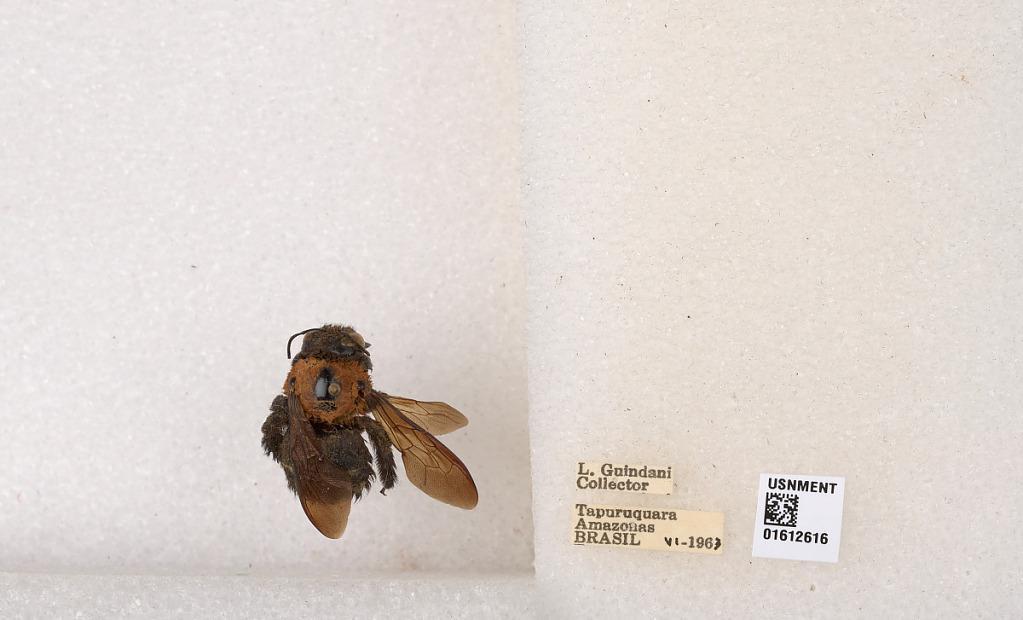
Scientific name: Xylocopa (Neoxylocopa) aurulenta (Fabricius)
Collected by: L. Guindani
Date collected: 1963-6-1
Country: Brazil
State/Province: Amazonas
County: Santa Isabel do Rio Negro
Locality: Tapuruquara
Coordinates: -0.41389, -65.0192